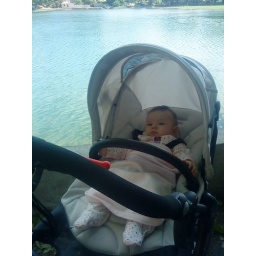
Life is gooood !......Everyday she goes for her walk or we picnic by the lake behind our house :}